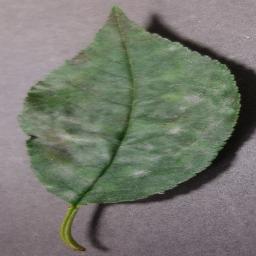
Label: Cherry___Powdery_mildew